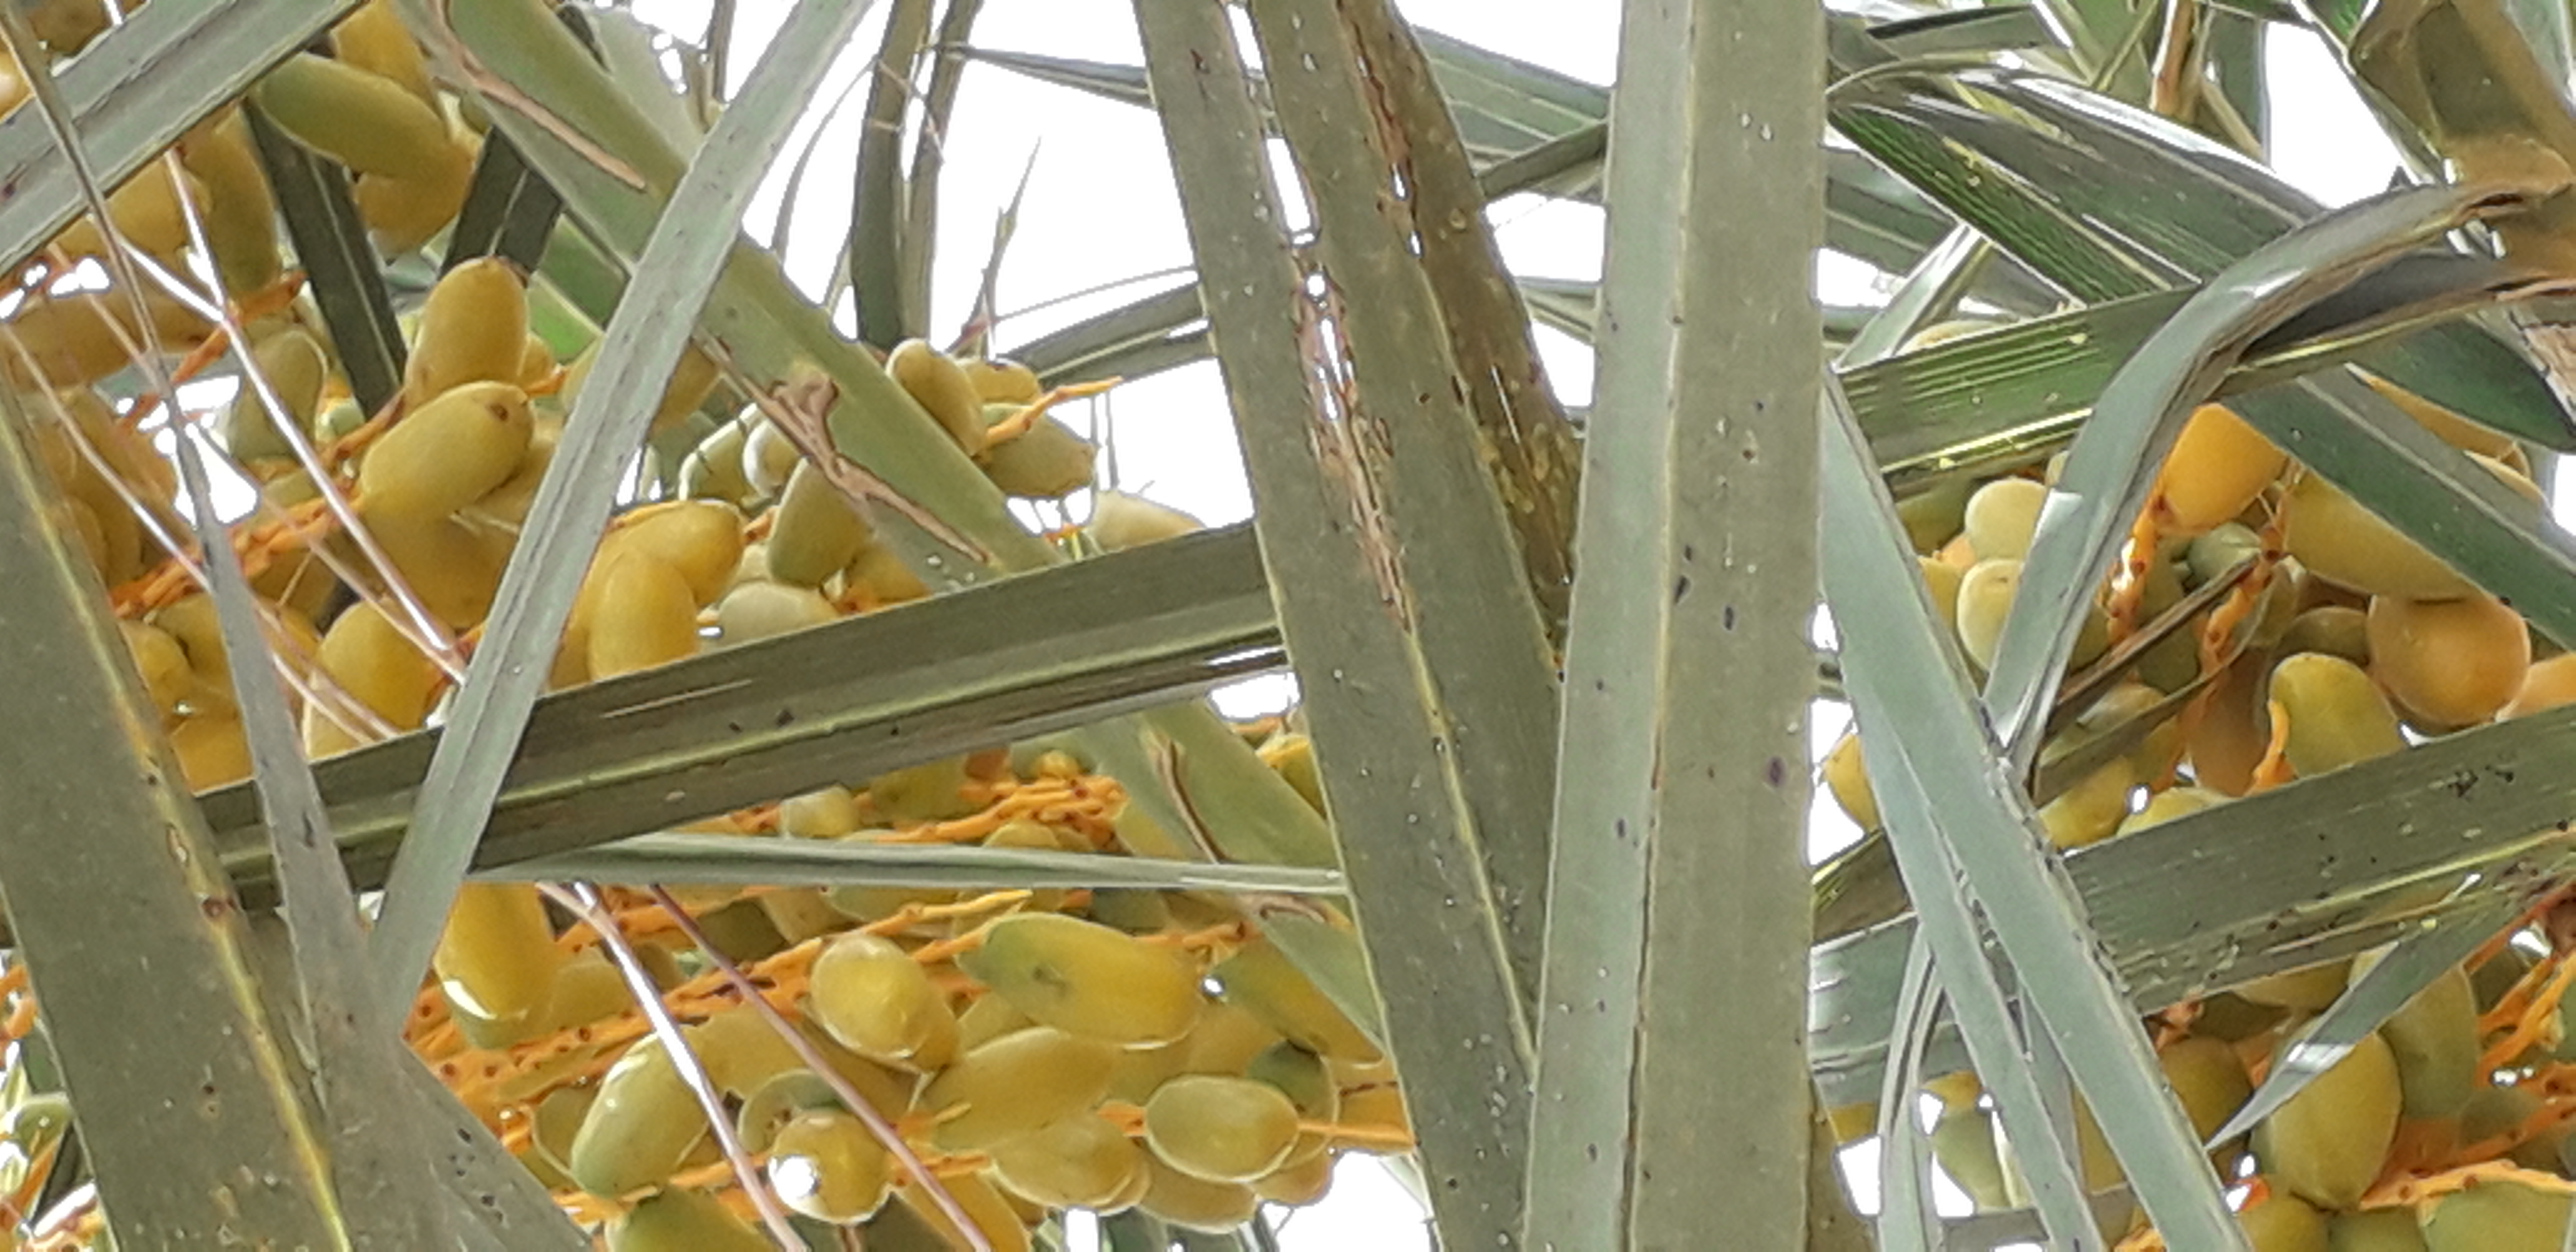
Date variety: kholt